Territorial evolution of North America prior to 1763

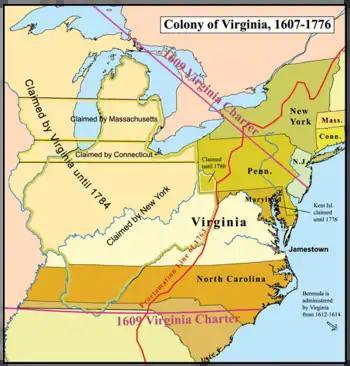
Virginia history

The Popham Colony colonists abandoned their colony leaving on the 30-ton ship, a pinnace they named "Virginia". It was the first ship built in America by Europeans, and was meant to show that the colony could be used for shipbuilding. The short-lived colony had lasted about a year.